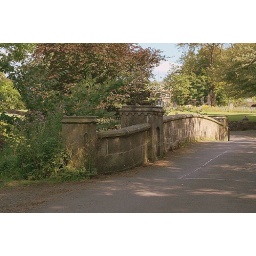
bridge over river annick